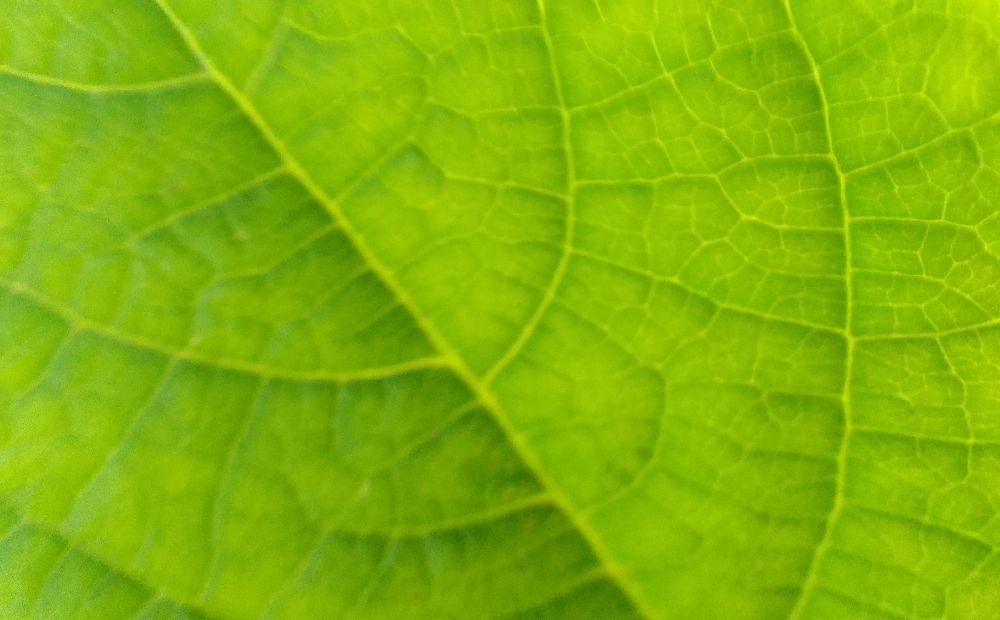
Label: healthy